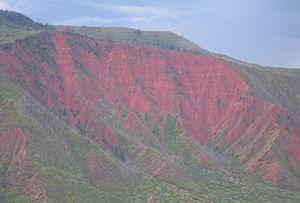
La ville de Glenwood Springs est le siège du comté de Garfield, situé dans le Colorado, aux États-Unis. Elle se trouve à la confluence de la rivière Fork Roaring et du fleuve Colorado.